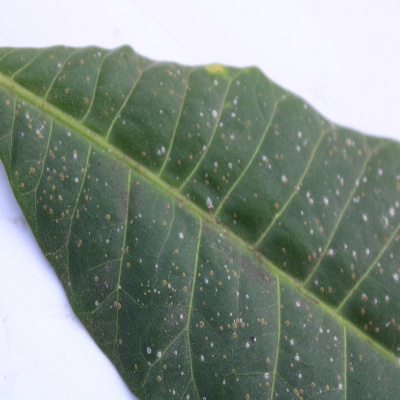
Crop: Cashew
Condition: red rust